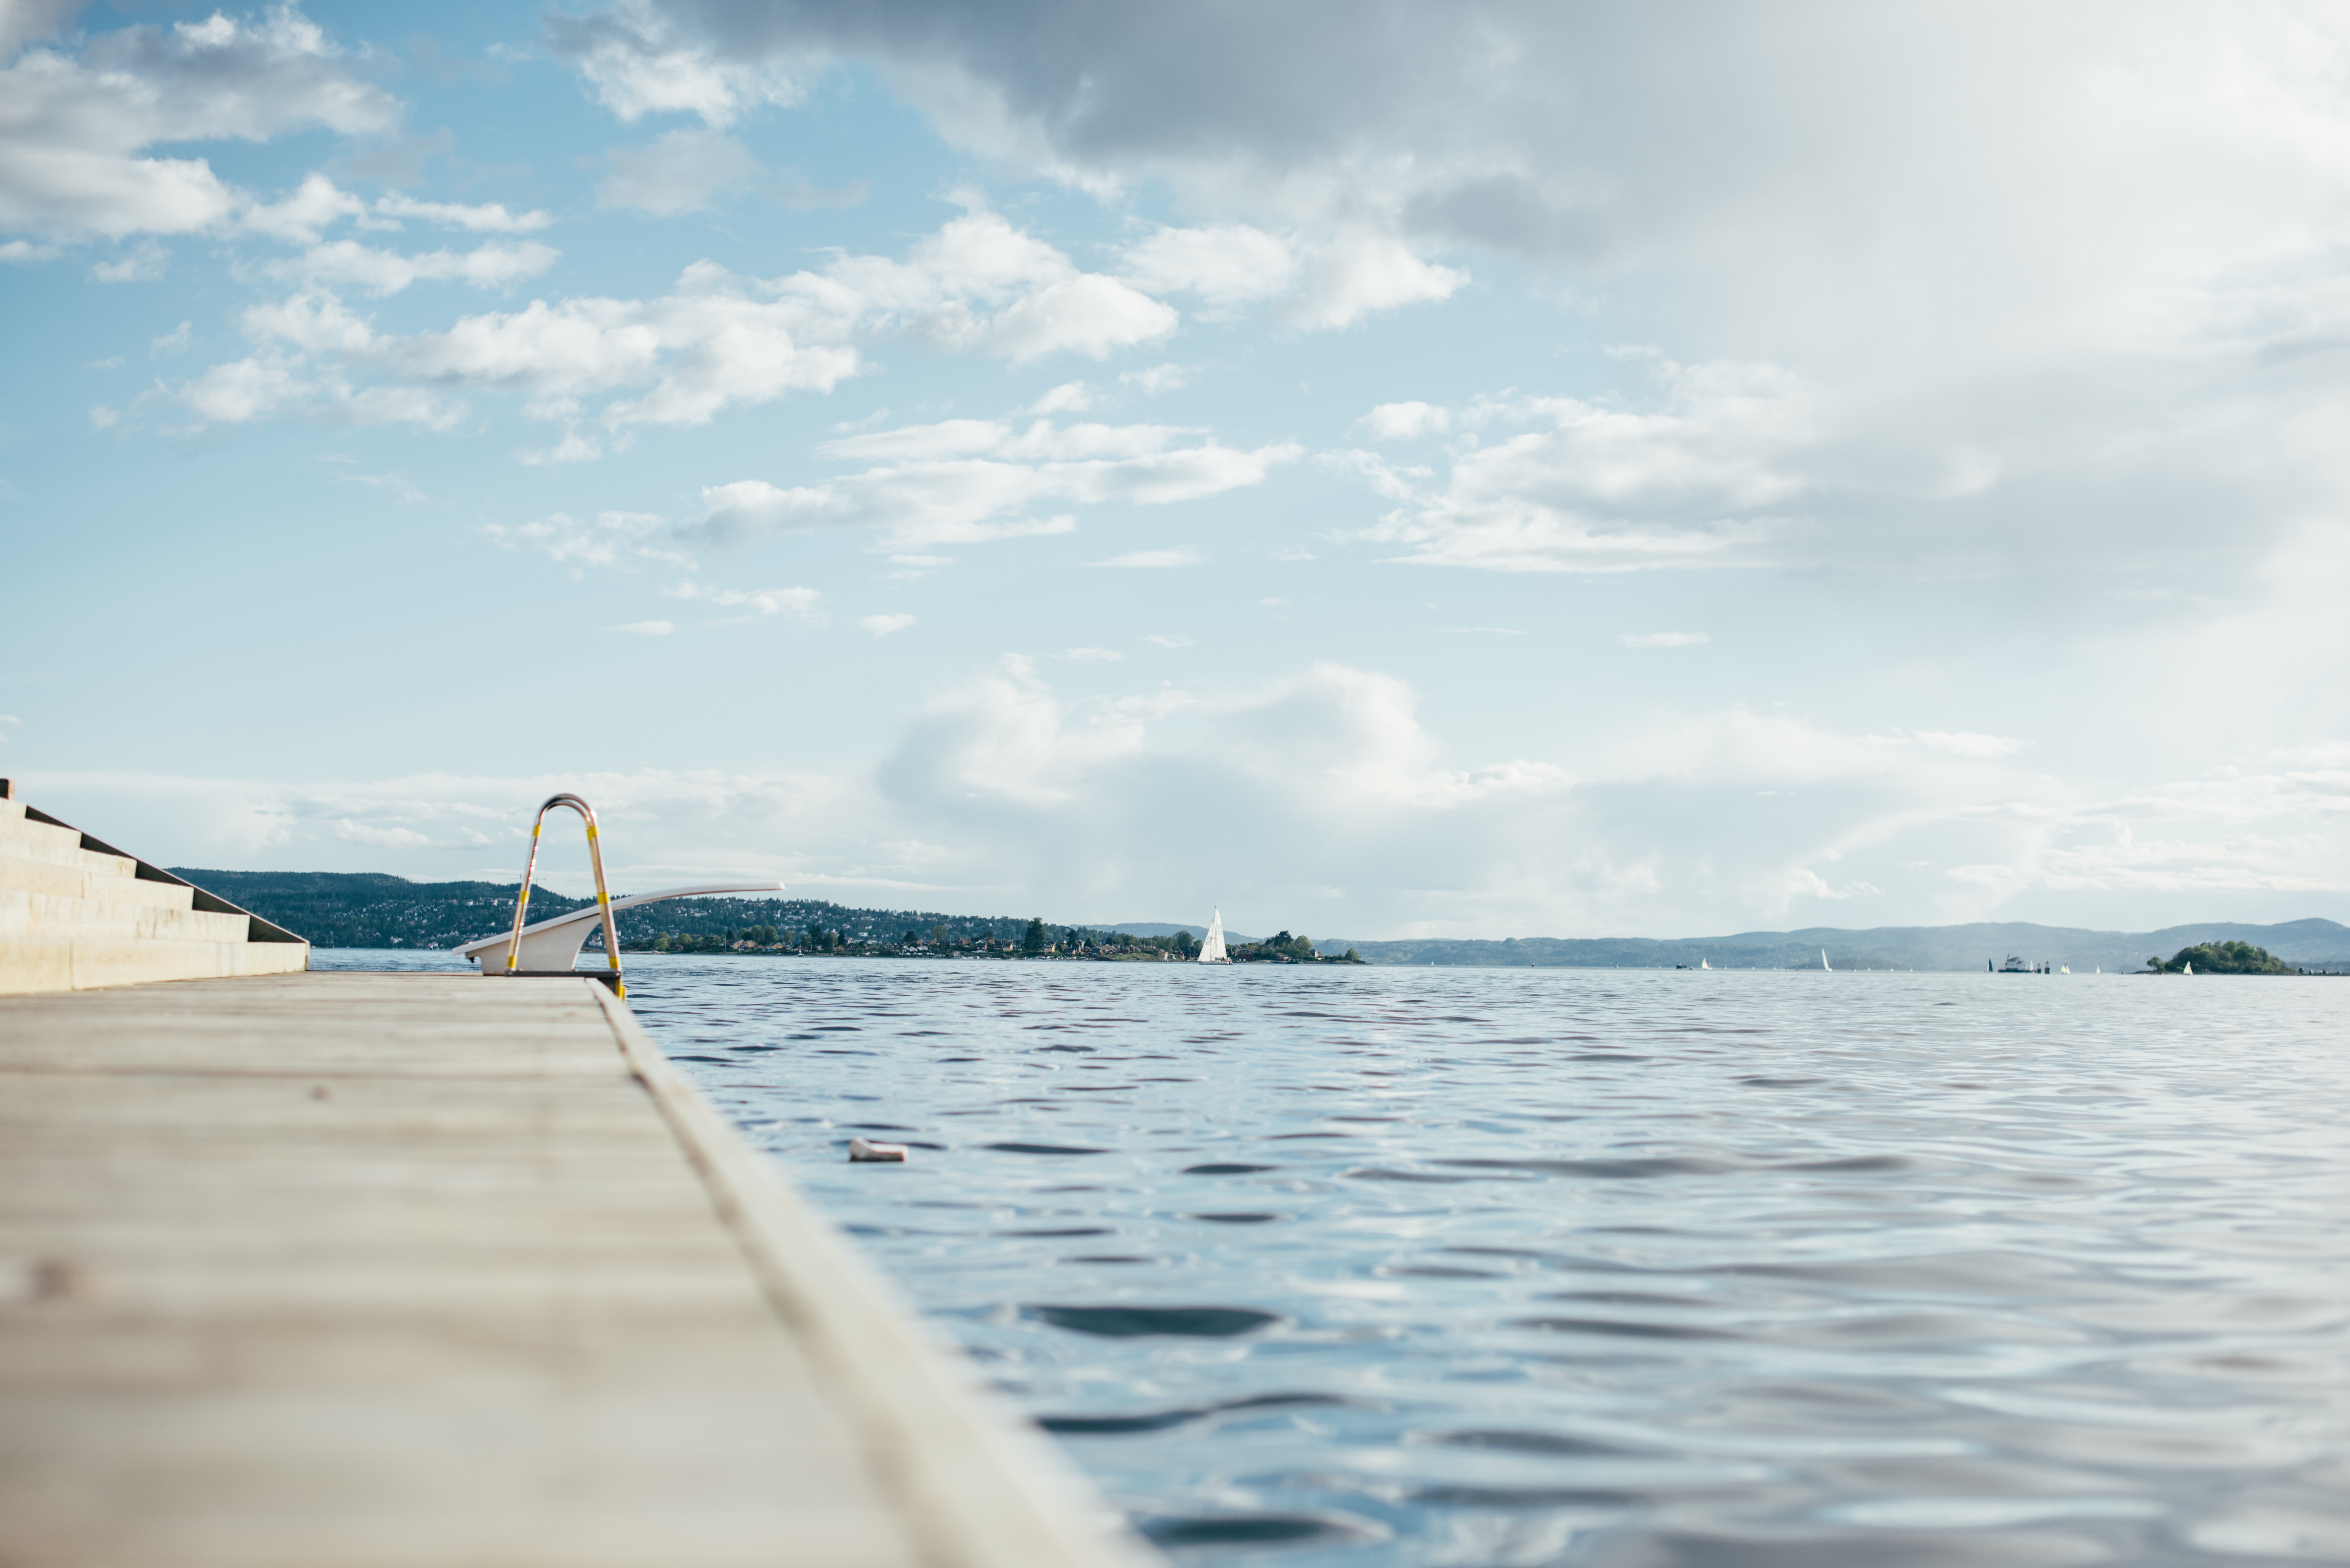
sea, water, boat, shore, horizon, vehicle, ocean, boating, vacation, wind wave, beach, wave, sailing, coast, bay, paddle, surfing equipment and supplies